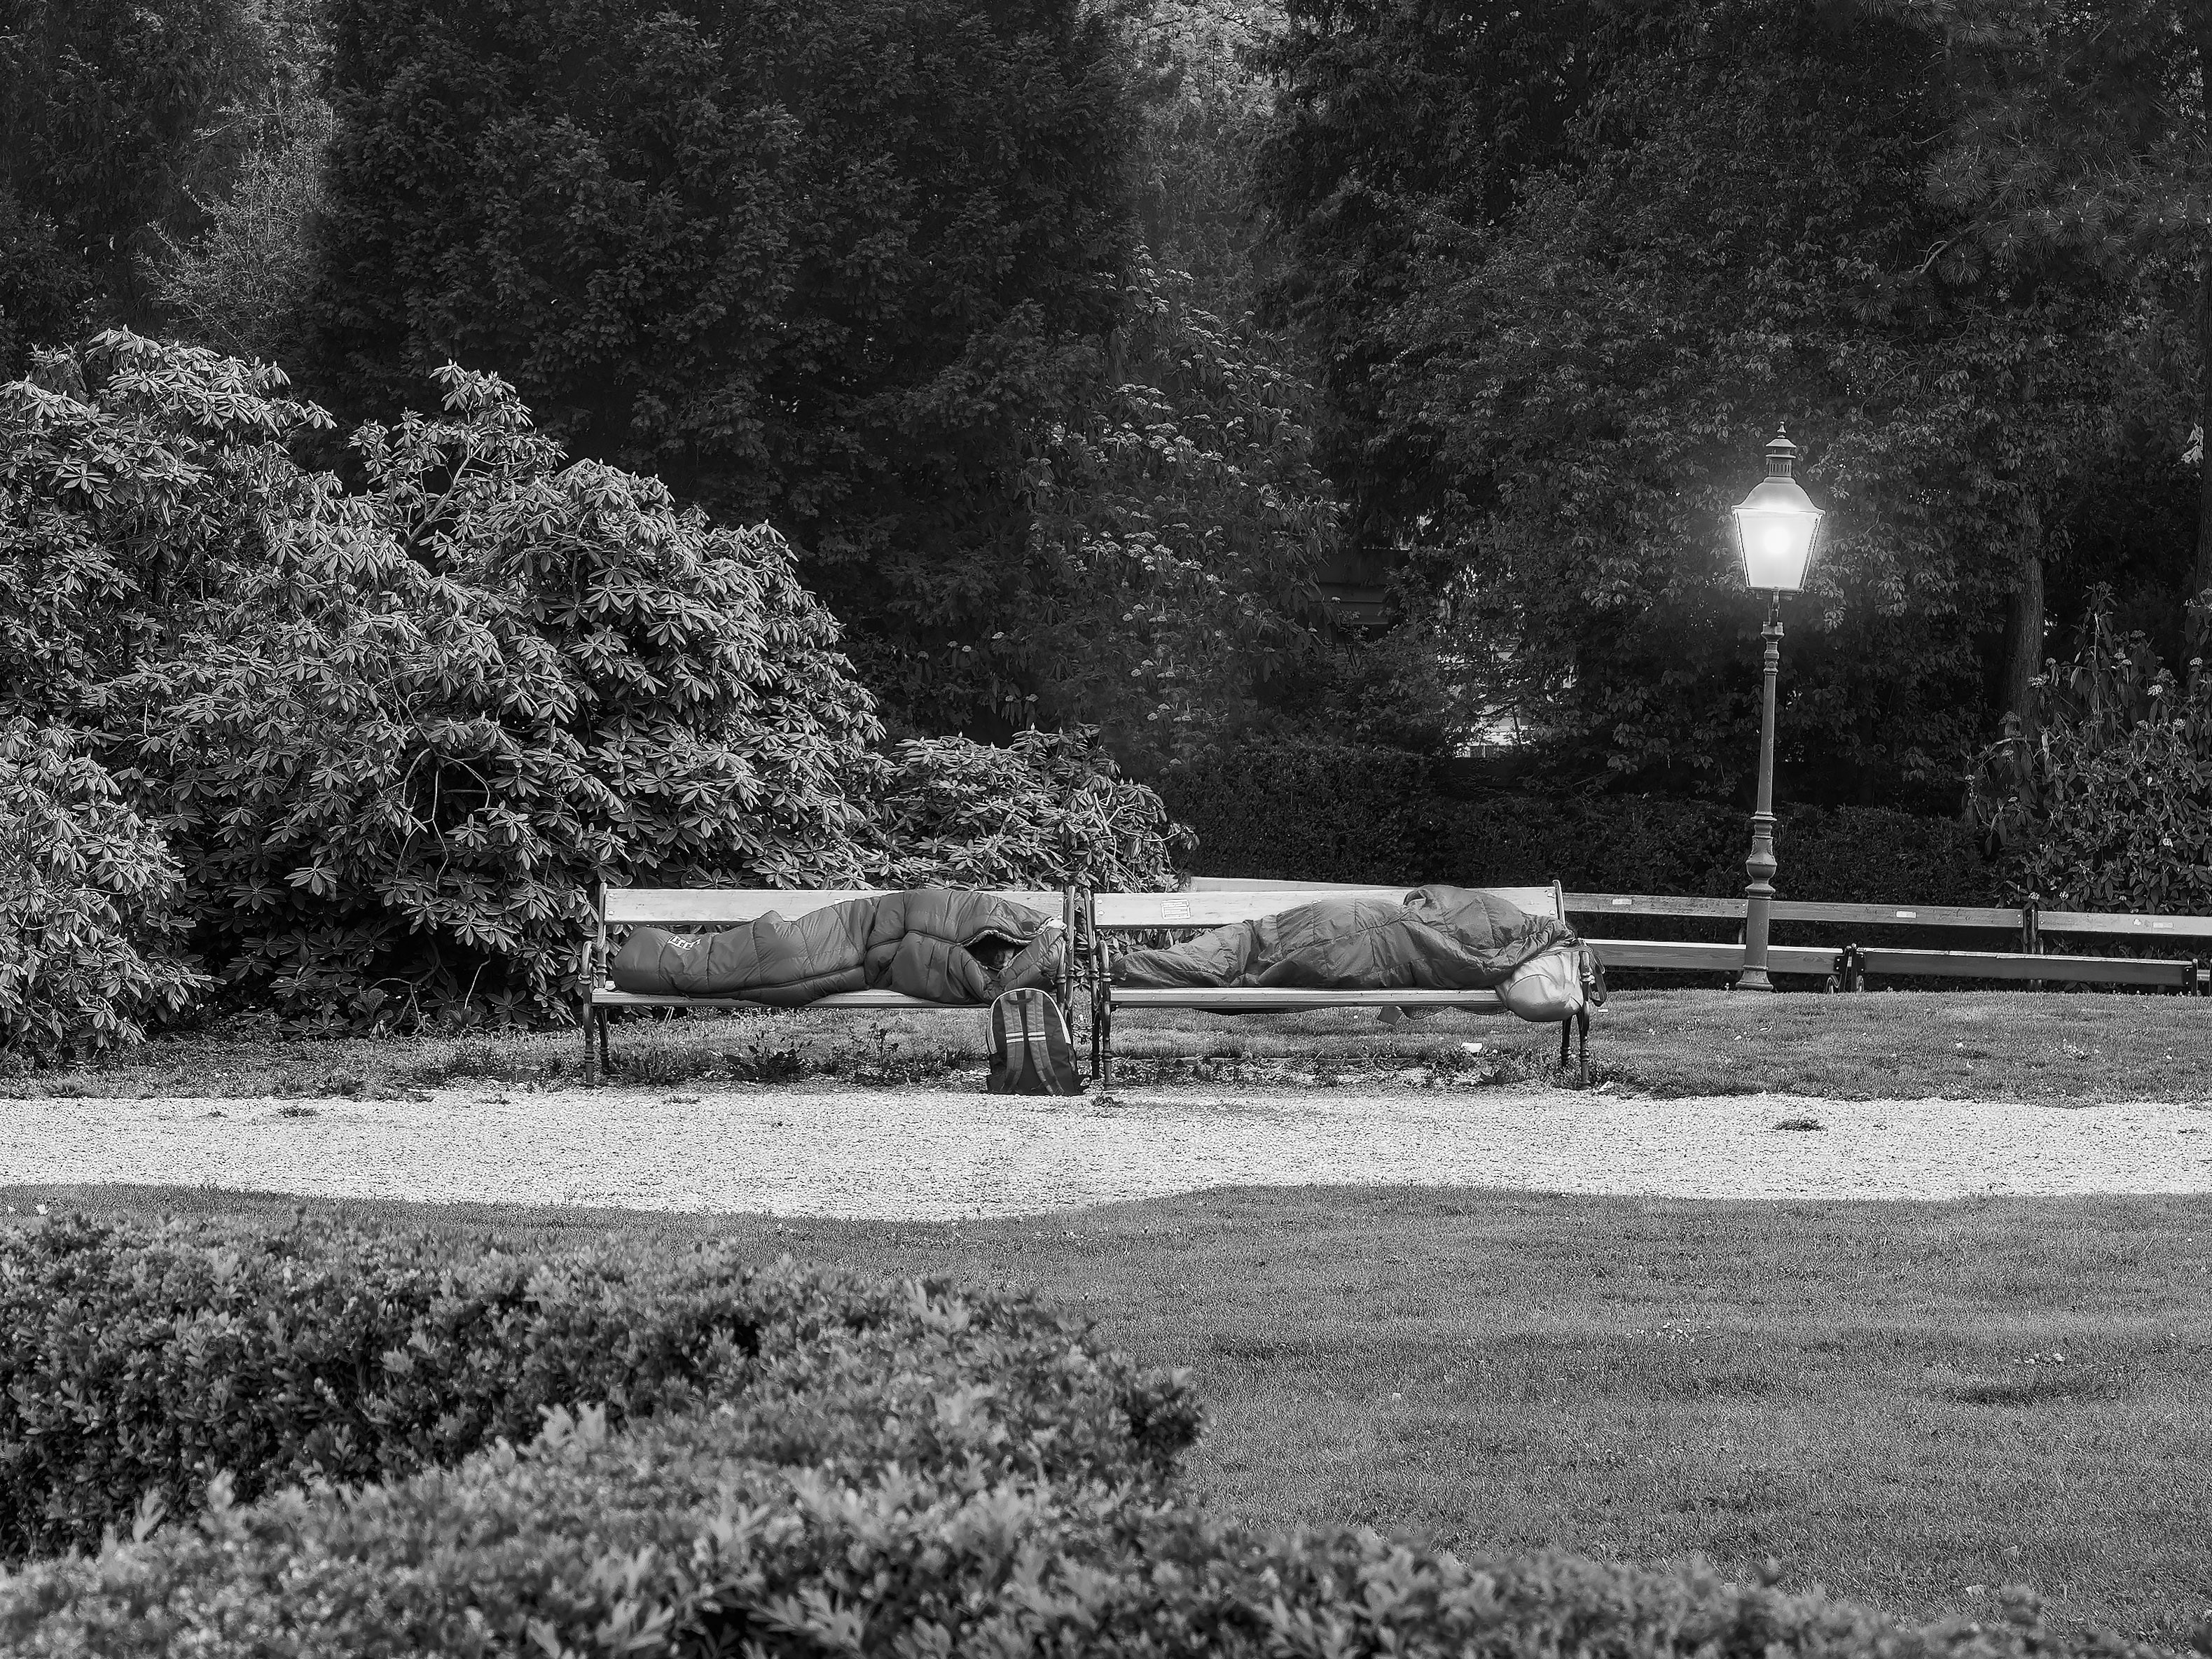
landscape, tree, grass, snow, black and white, plant, house, flower, backyard, monochrome, season, woodland, wien, osterreich, rural area, monochrome photography, woody plant